St. Ignatius Church, Tokyo

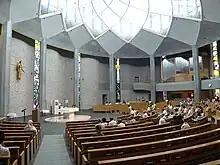
Interior, October 2007

The German Jesuit scholar and playwright Herman Heuvers was the first pastor of St. Ignatius Church, and was honorary pastor when he died in 1977.